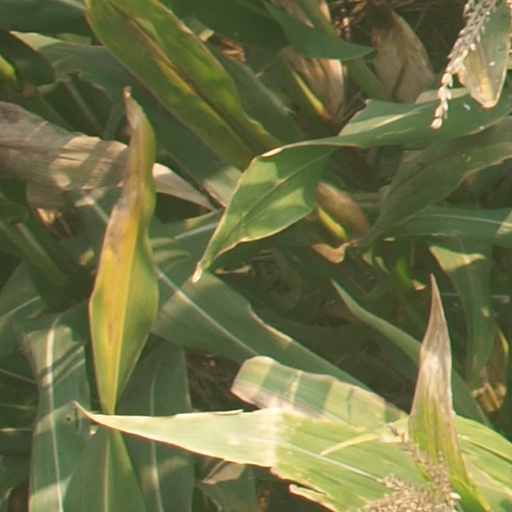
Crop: maize; corn